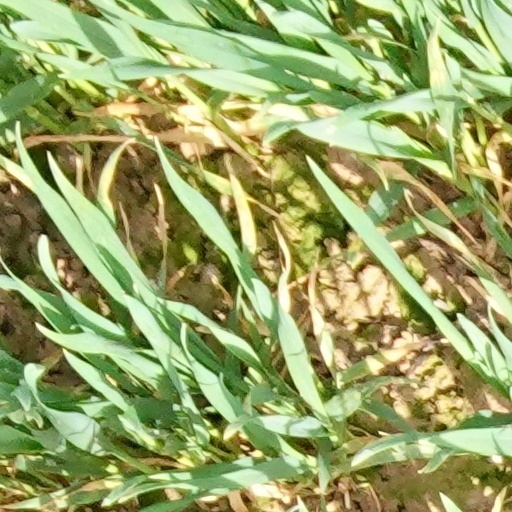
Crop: wheat